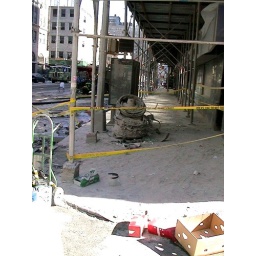
Nyc WTC 9 11 2001Turbine of plane in street 9 11 2001